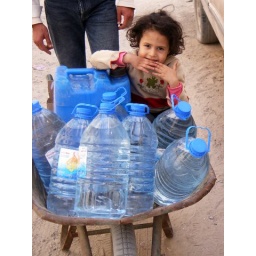
Little girl in a wheelbarrow of water